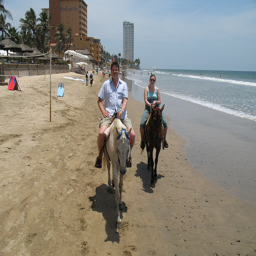
A man and a woman riding horses on a sandy beach.
Two people riding on the backs of horses along the beach.
A man riding a white horse and a woman riding a brown horse on a sandy beach.
A man and a woman each riding a horse in front of the ocean.
Two people are riding horses down a crowded beach.